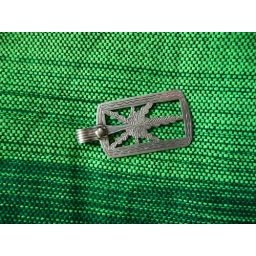
Tree of Life in silver with green Cactus silk P1500763